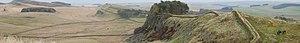
Une portion du mur d'Hadrien à 1,6 km environ du fort romain de Housesteads.
Cet article porte sur les forts et autres structures du mur d'Hadrien, système de fortifications fait de pierre et de terre et édifié de 122 à environ 128 dans l'ancienne province romaine de Bretagne, aujourd'hui en Cumbria et Northumberland dans le nord de l'Angleterre.